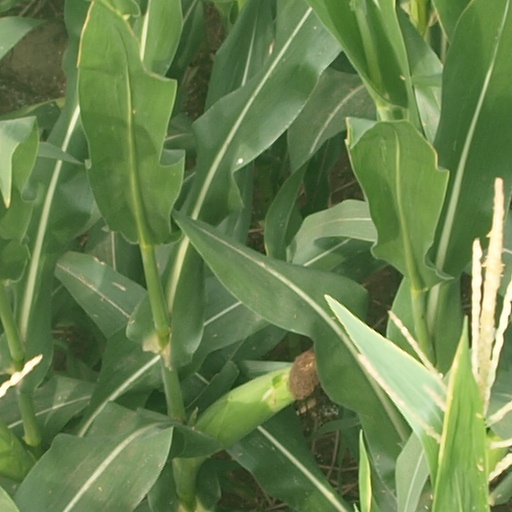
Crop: maize; corn